Battle of Cape Kaliakra

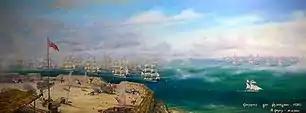
Battle of Kaliakria. F.F. Ushakov 1791. Vladimir Kosov 2021.

The Battle of Cape Kaliakra (Kaliakria, Caliacria) was the last naval battle of the Russo-Turkish War (1787–1792). It took place on 11 August 1791 off the coast of Cape Kaliakra, Bulgaria, in the Black Sea. Neither side lost a ship, but the Ottomans retreated to Istanbul afterwards.